William Greene (governor)

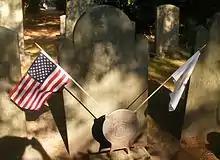
Grave marker for Governor Greene, Governor Greene Cemetery, Warwick

Governor Greene and his wife Catharine had four children. Ray married Mary M. Flagg, the daughter of George Flagg, esquire, of Charleston, South Carolina, and became Attorney General for the state and a United States Senator. Samuel married Mary Nightingale, the daughter of Colonel Joseph Nightingale of Providence; Phebe married Lieutenant Colonel Samuel Ward Jr., the son of Governor Samuel Ward and Anne Ray; and Celia married her cousin, Colonel William Greene, the son of Benjamin Greene of Warwick. The governor's grandson, also named William Greene III, was a lieutenant governor of Rhode Island under Governor Ambrose Burnside, shortly after the Civil War. Governor Greene was a second cousin of Colonel Christopher Greene, and a third cousin of General Nathanael Greene, both of whom served with distinction during the American Revolutionary War.